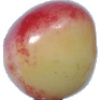
Label: cherry_rainier